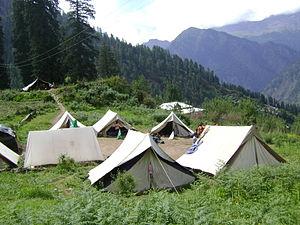
Le scoutisme est un mouvement de jeunesse mondial créé par Lord Robert Baden-Powell, un général protestant britannique à la retraite, en 1907, à Brownsea. Aujourd'hui, le scoutisme compte plus de 40 millions de membres dans 217 pays et territoires, de toutes les religions et de toutes les nationalités, représentés par plusieurs associations scoutes au niveau mondial.